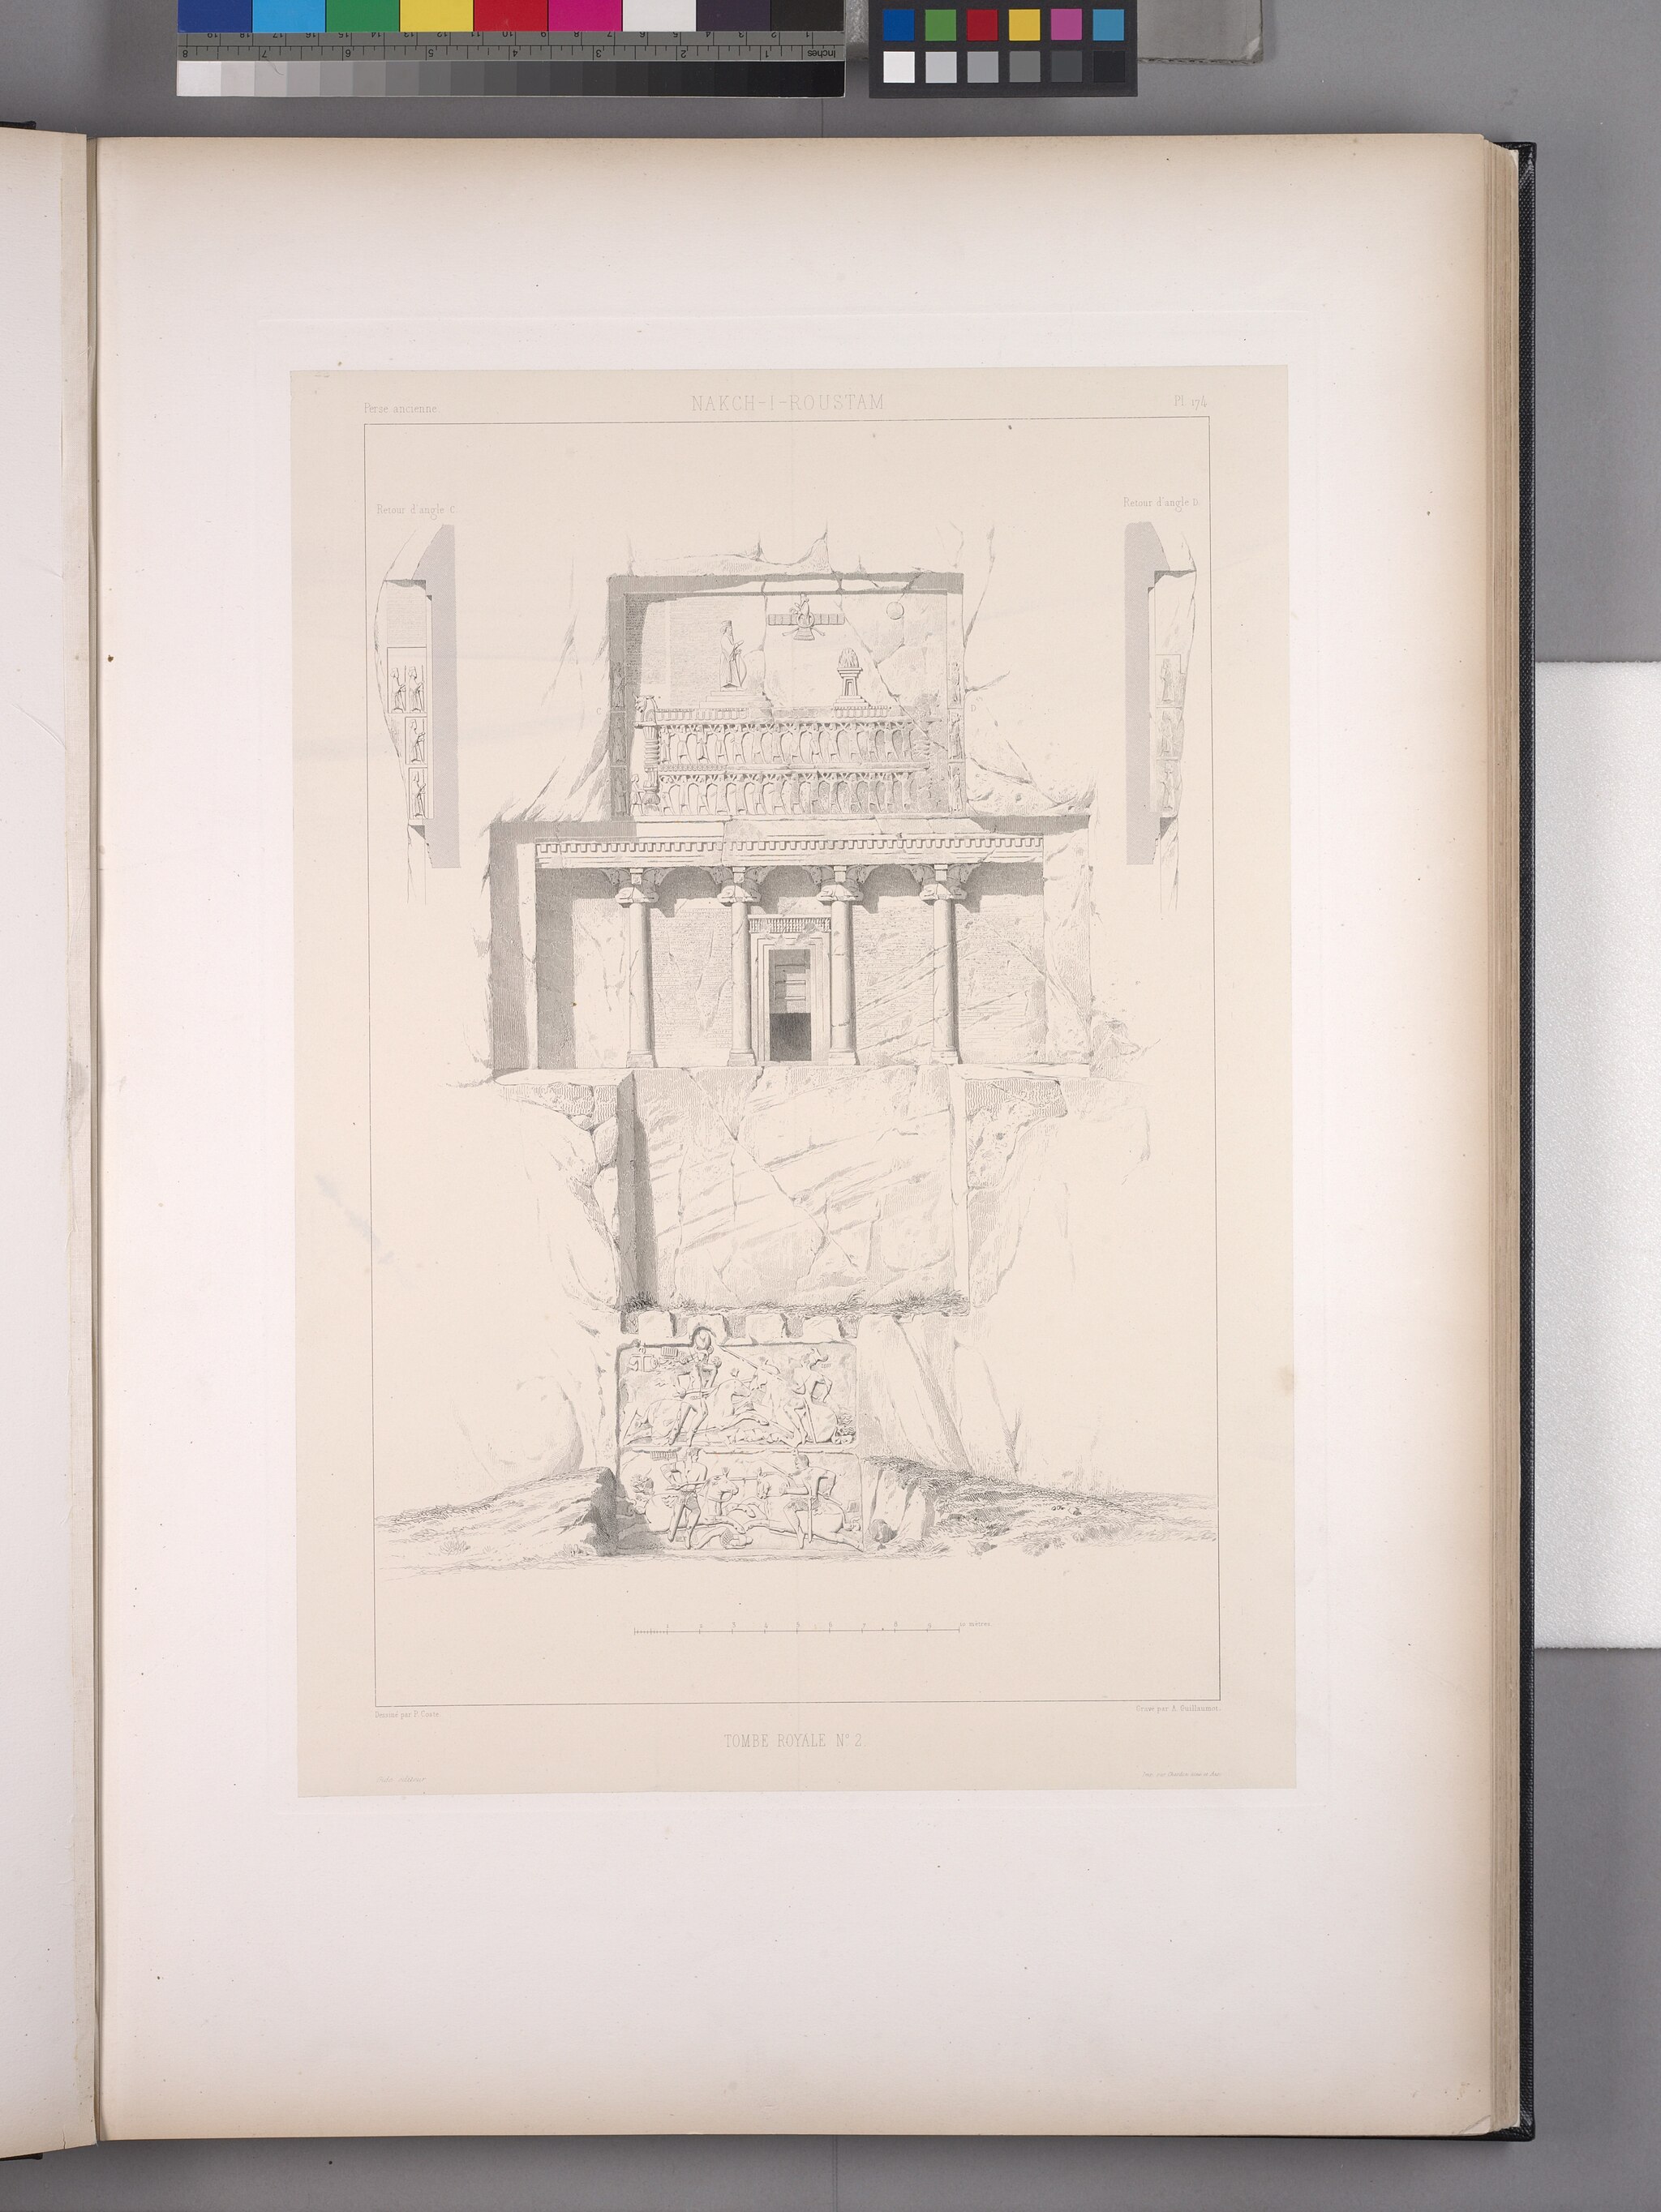
Title: Nakch-i-Roustam. Tombe royale no. 2 (NYPL b12482496-1542889)
Description: Nakch-i-Roustam. Tombe royale no. 2
Date: 1851
Categories: Images uploaded by Fæ, PD-old-100-expired, PD-scan (PD-old-auto-expired), Images from the New York Public Library, CC-PD-Mark, Media needing category review as of 28 October 2016, NYPL General Research Division, Voyage en Perse, PD-old missing SDC copyright status, Drawings of Naqsh-e Rustam